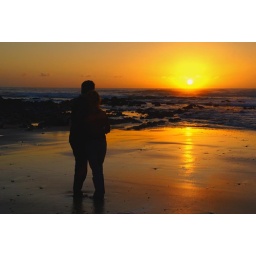
Thses three images, the shell and the yellow flowers were all taken in the one half hour period on the same day